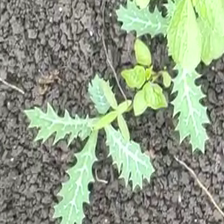
Weed species: Bilayat_(Mexicana_Argemone)